James Arness

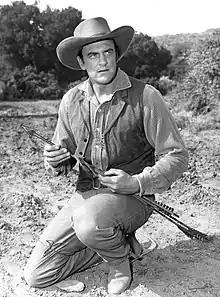
As "Gunsmoke"'s Matt Dillon in 1956

After his discharge from the service, Arness began his entertainment career as a radio announcer at Minneapolis station WLOL in 1945.